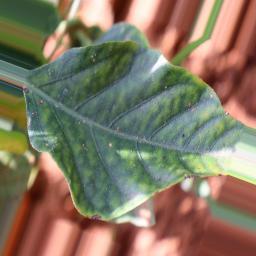
Label: nutritional